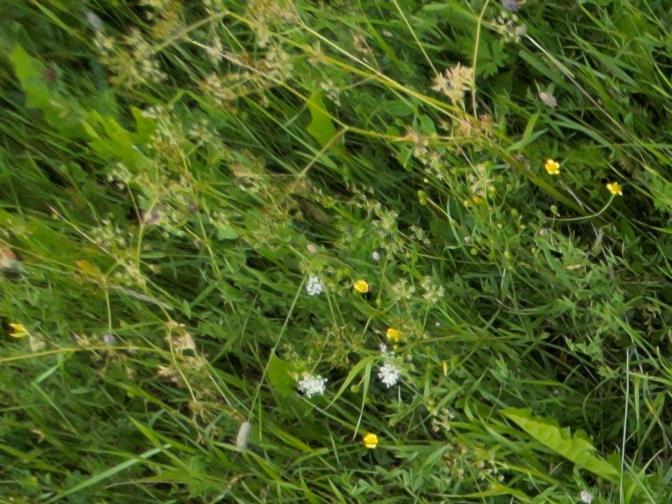
Flowers visible: yarrow flowers